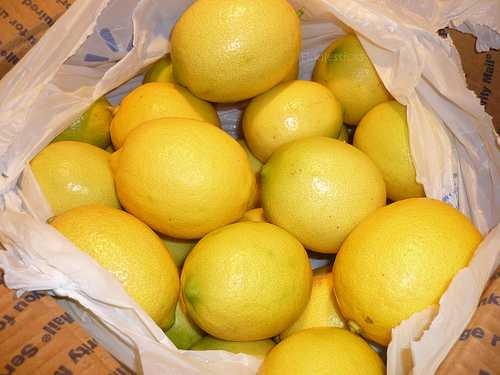
Label: Lemon